Two Birds, One Stone

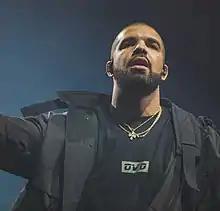
Drake was criticised for mocking Cudi's depression.

Drake received criticism in the manner in which he dissed Cudi, who checked himself into psychiatric rehabilitation for depression and suicidal urges a few days prior. Despite West appearing to squash the beef between him and Cudi by labelling Cudi as "his brother" and "the most influential artist of the last decade", Drake's remarks remained, later responding on his Instagram with the notion of continuing the beef between the pair. A few days later, however, Cudi responded to Drake on his Twitter, saying "Say it to face, pussy. You think it's a game. I wanna see you say it to my face. I'll be out soon. Promise."